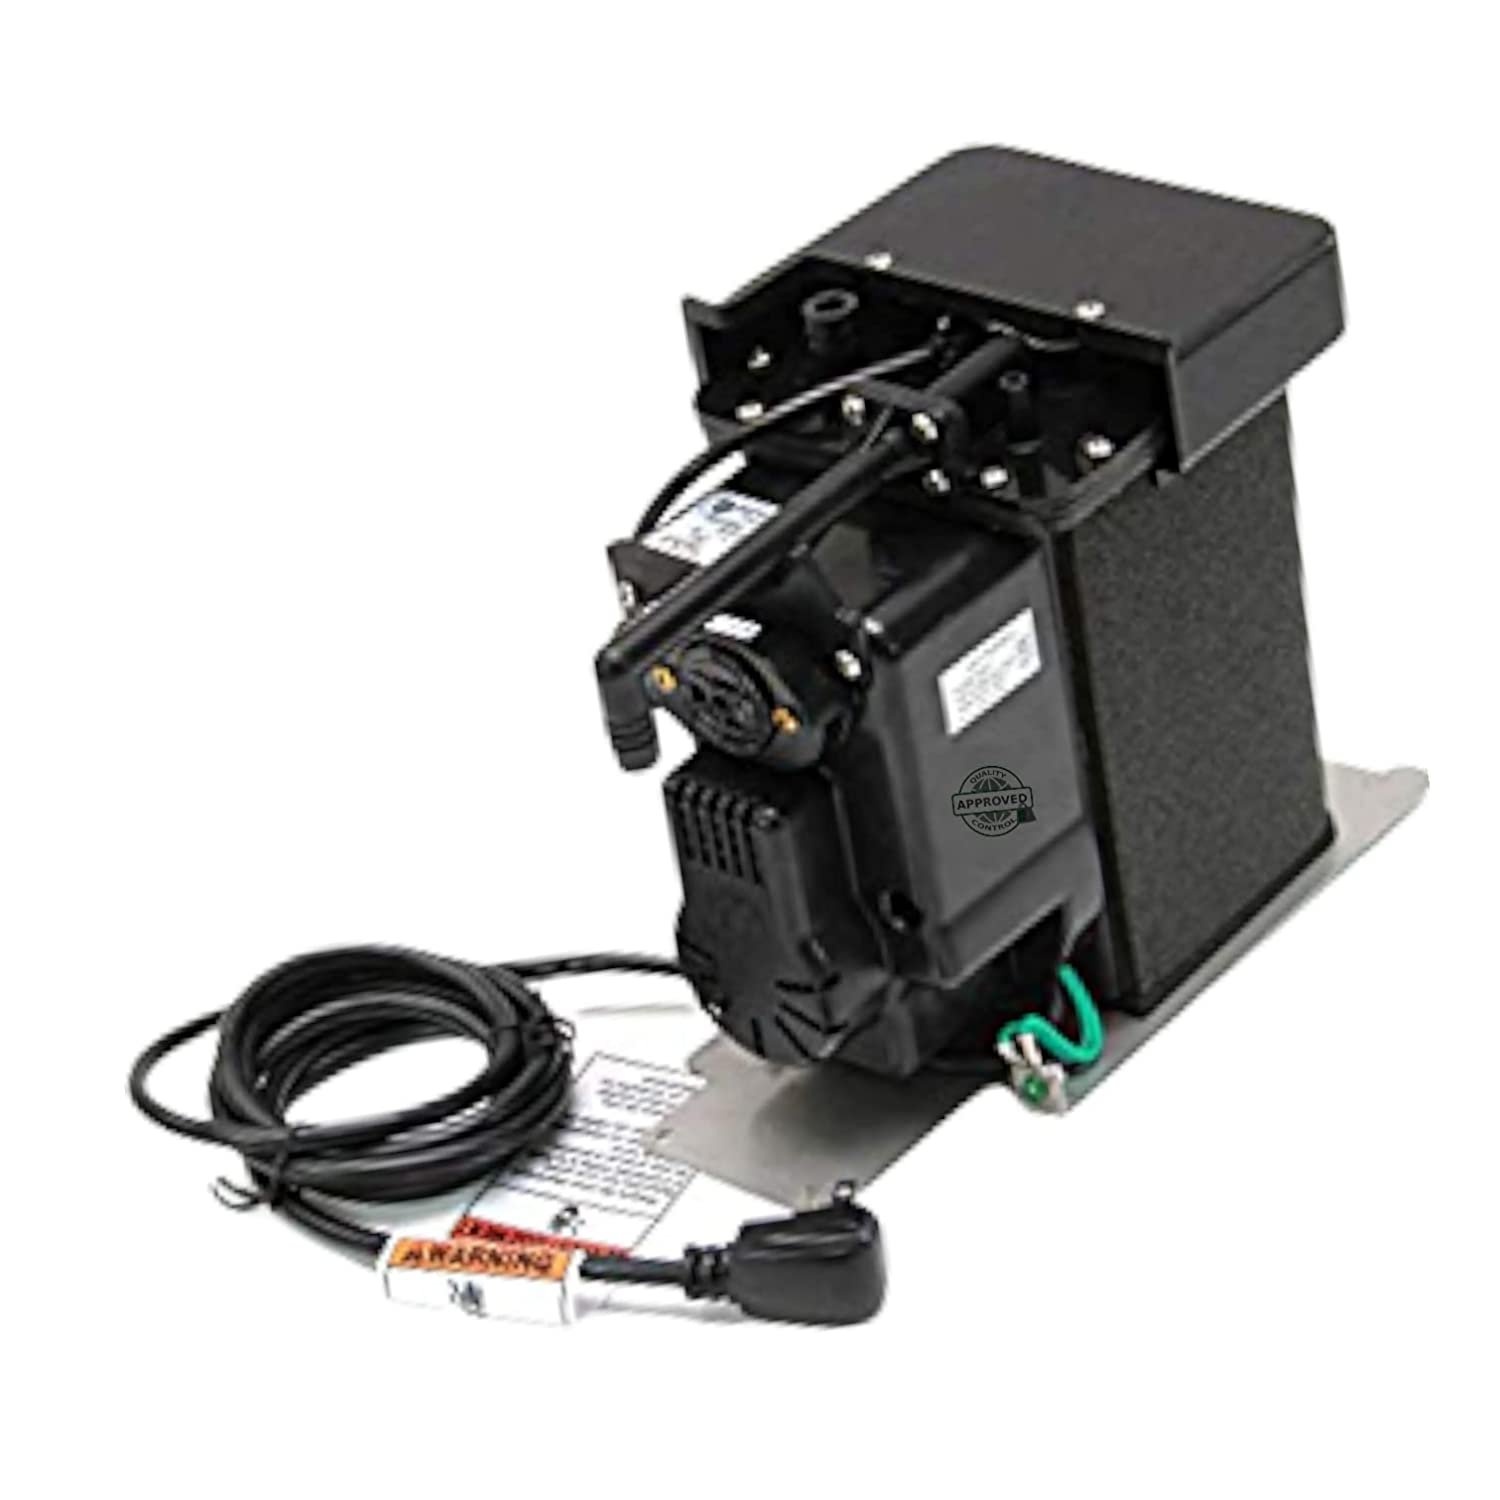
GlobPro W10825875 Ice Maker Condensate Drain Pump 11" Length Apporx. Replacement for and Compatible with Kenmore KitchenAid Whirlpool Maytag Heavy Duty
GlobPro W10825875 Ice Maker Condensate Drain Pump 11" length Apporx. Replacement for and compatible with Kenmore KitchenAid Whirlpool Maytag Heavy DUTY Glob Pro Solutions register brand in process- Amazon don’t allow sell similar ***** Check options categorized by measures o connectors, this product have different numbers of parts . ***If you need faster see other options in check out,The part has 20 different part numbers like: W10825875 if you have old serial number, the new part has new number and looks different of your old part but the new part is perfect fit for old and new serials 106.89582705, 106.89583705, 106.89589705, 106.895921, 106.89592101, 106.89592102, 106.895931, 106.89593101, 106.89593102, 106.895991, 106.89599101, JIM159XYCX0, JIM159XYRS0, KUIC15PHZS0, KUIC15PLXS1, KUIC15PLXS2 (), KUIC15POZP0, KUIC15POZP1, KUIC15PRXS1, KUIC15PRXS2 (), KUIC18PNXS1, KUIC18PNXS2 (), KUIC18PNXS3 (), KUIC18PNZS0, KUID508ESS0, KUID508ESS1, KUIP15PRXX0, KUIP15PRXX2 (), KUIS18PNXB1, KUIS18PNXB2 (), KUIS18PNXW1, and more.*****This part is perfect fit, you don’t need additional wire cables, terminal or glue, easy job 15 minutes average time, NON OEM Universal Replacement Part with OEM standards, replacement for and compatible with True, Beverage Air, Plased, Tecumseh, RCA, Estate Whirlpool, Monogram, Maytag GE Kenmore Samsung, Frigidaire,Amana, LG Miele and more.. those brands are just used like illustration, Models HEAVY DUTY PRODUCT compatible with W10825875 and ten more replacements for all new models The new product is made from high quality material and OEM specifications as a generic replacement. Works with the most top name brands models 106.89582705 106.89583705 106.89589705 106.895921 106.89592102 106.895931 and more GlobPro W10825875 Ice Maker Condensate Drain Pump 11" length Apporx. Replacement for and compatible with Kenmore KitchenAid Whirlpool Maytag Heavy DUTY for old and new models and serials 50 and 60 hertz for models 106.895931 106.89593101 106.89593102 106.895991 106.89599101 and more Glob Pro Solutions GS102 with models of 110 volts or 120 Volts USA Canada models: JIM159XYCX0 JIM159XYRS0 KUIC15PHZS0 KUIC15PLXS1 KUIC15PLXS2 () and more W10825875 is Compatible with and replacement for Kenmore KitchenAid Whirlpool Maytag / NON OEM & perfect fit to old and new serials
Brand: GLOBAL SOLUTIONS
Category: Home & Garden > Kitchen & Dining > Kitchen Appliance Accessories > Ice Maker Accessories